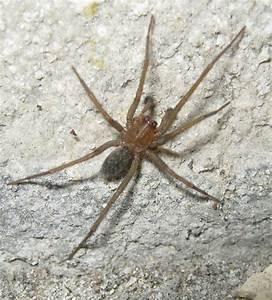
spider